Cupples & Leon

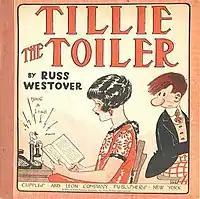
"Tillie the Toiler" (Cupples & Leon, 1925)

Victor Cupples died in Mount Vernon, New York in July 1941. Arthur Leon, who lived in New Rochelle, New York, died in December 1943, and his wife, Louise Heroy Leon, died five years later in February 1948.